Describe the emotion expressed in this image:  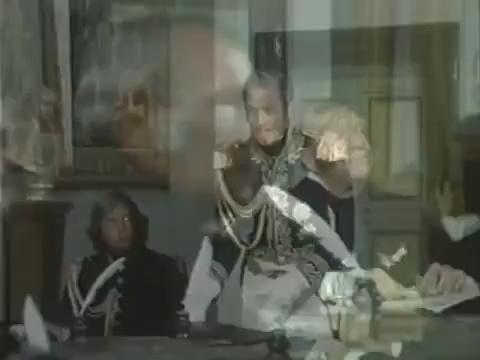
This person displays Suffering, valence and arousal with low intensity.